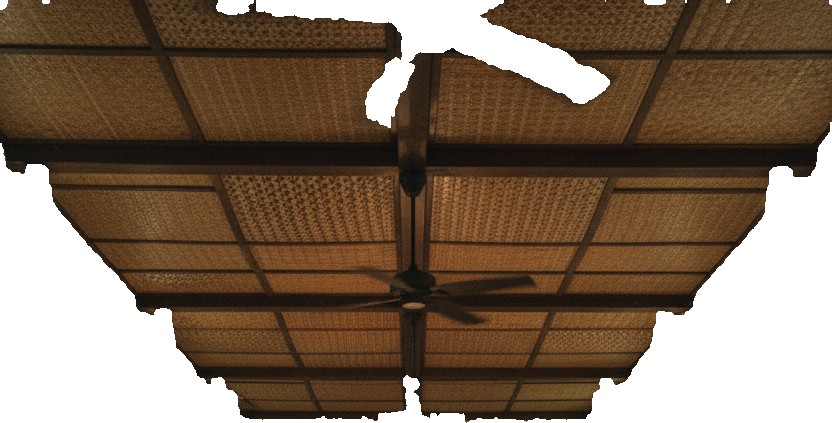
Surface category: ceiling